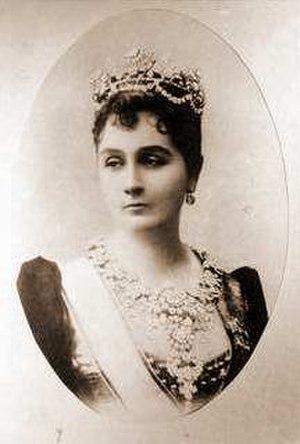
Emina Ilhamy ou Amina al-Hamy en turc : Emine Necibe İlhami, née le 24 mai 1858, morte le 19 juin 1931 est une princesse ottomane devenue princesse égyptienne, membre de la dynastie de Méhémet Ali. Elle est la première khediva de 1873 à 1892, en tant qu'épouse du khédive Tewfik Pacha. Elle est également la mère de Abbas II Hilmi, khédive de 1892 à 1914.